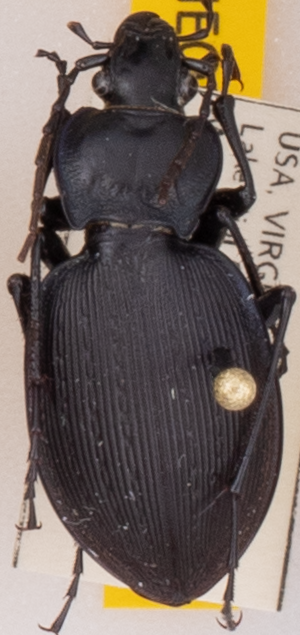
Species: Carabus goryi
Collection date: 2022-05-17
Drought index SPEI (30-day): -1.316
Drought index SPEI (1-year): -1.348
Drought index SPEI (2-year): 0.184